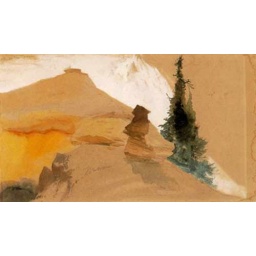
sand in the canyon 1871